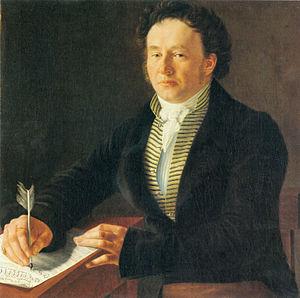
Louis Spohr, né Ludwig Spohr le 5 avril 1784 à Brunswick dans la principauté de Brunswick-Wolfenbüttel au Nord du Saint-Empire et mort le 22 octobre 1859 à Cassel, est un compositeur, violoniste, chef d'orchestre et pédagogue allemand. Il a toujours signé ses œuvres avec la forme française de son prénom, comme il était courant à l'époque, et c'est comme Louis Spohr qu'il est aujourd'hui mondialement reconnu.